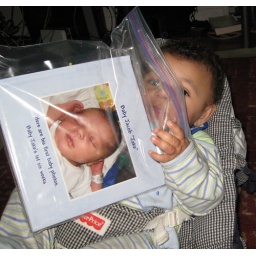
he is being very grabby now and grabbed this book from under the coffee table